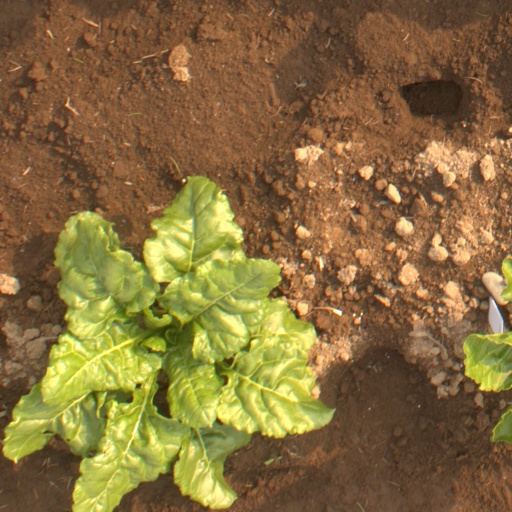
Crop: sugar beet